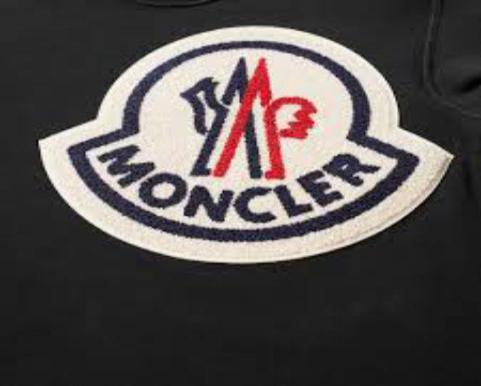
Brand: moncler-2
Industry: Clothes